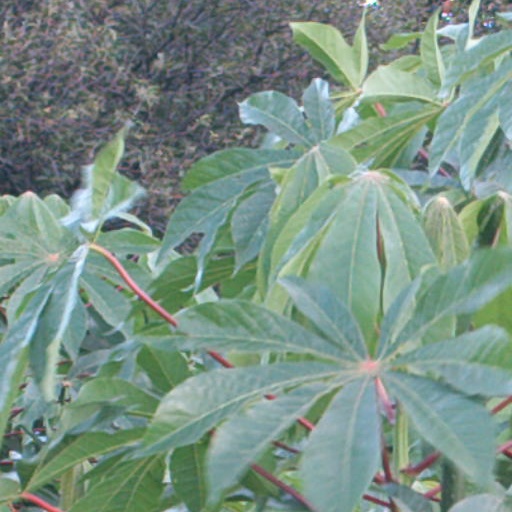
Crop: cassava